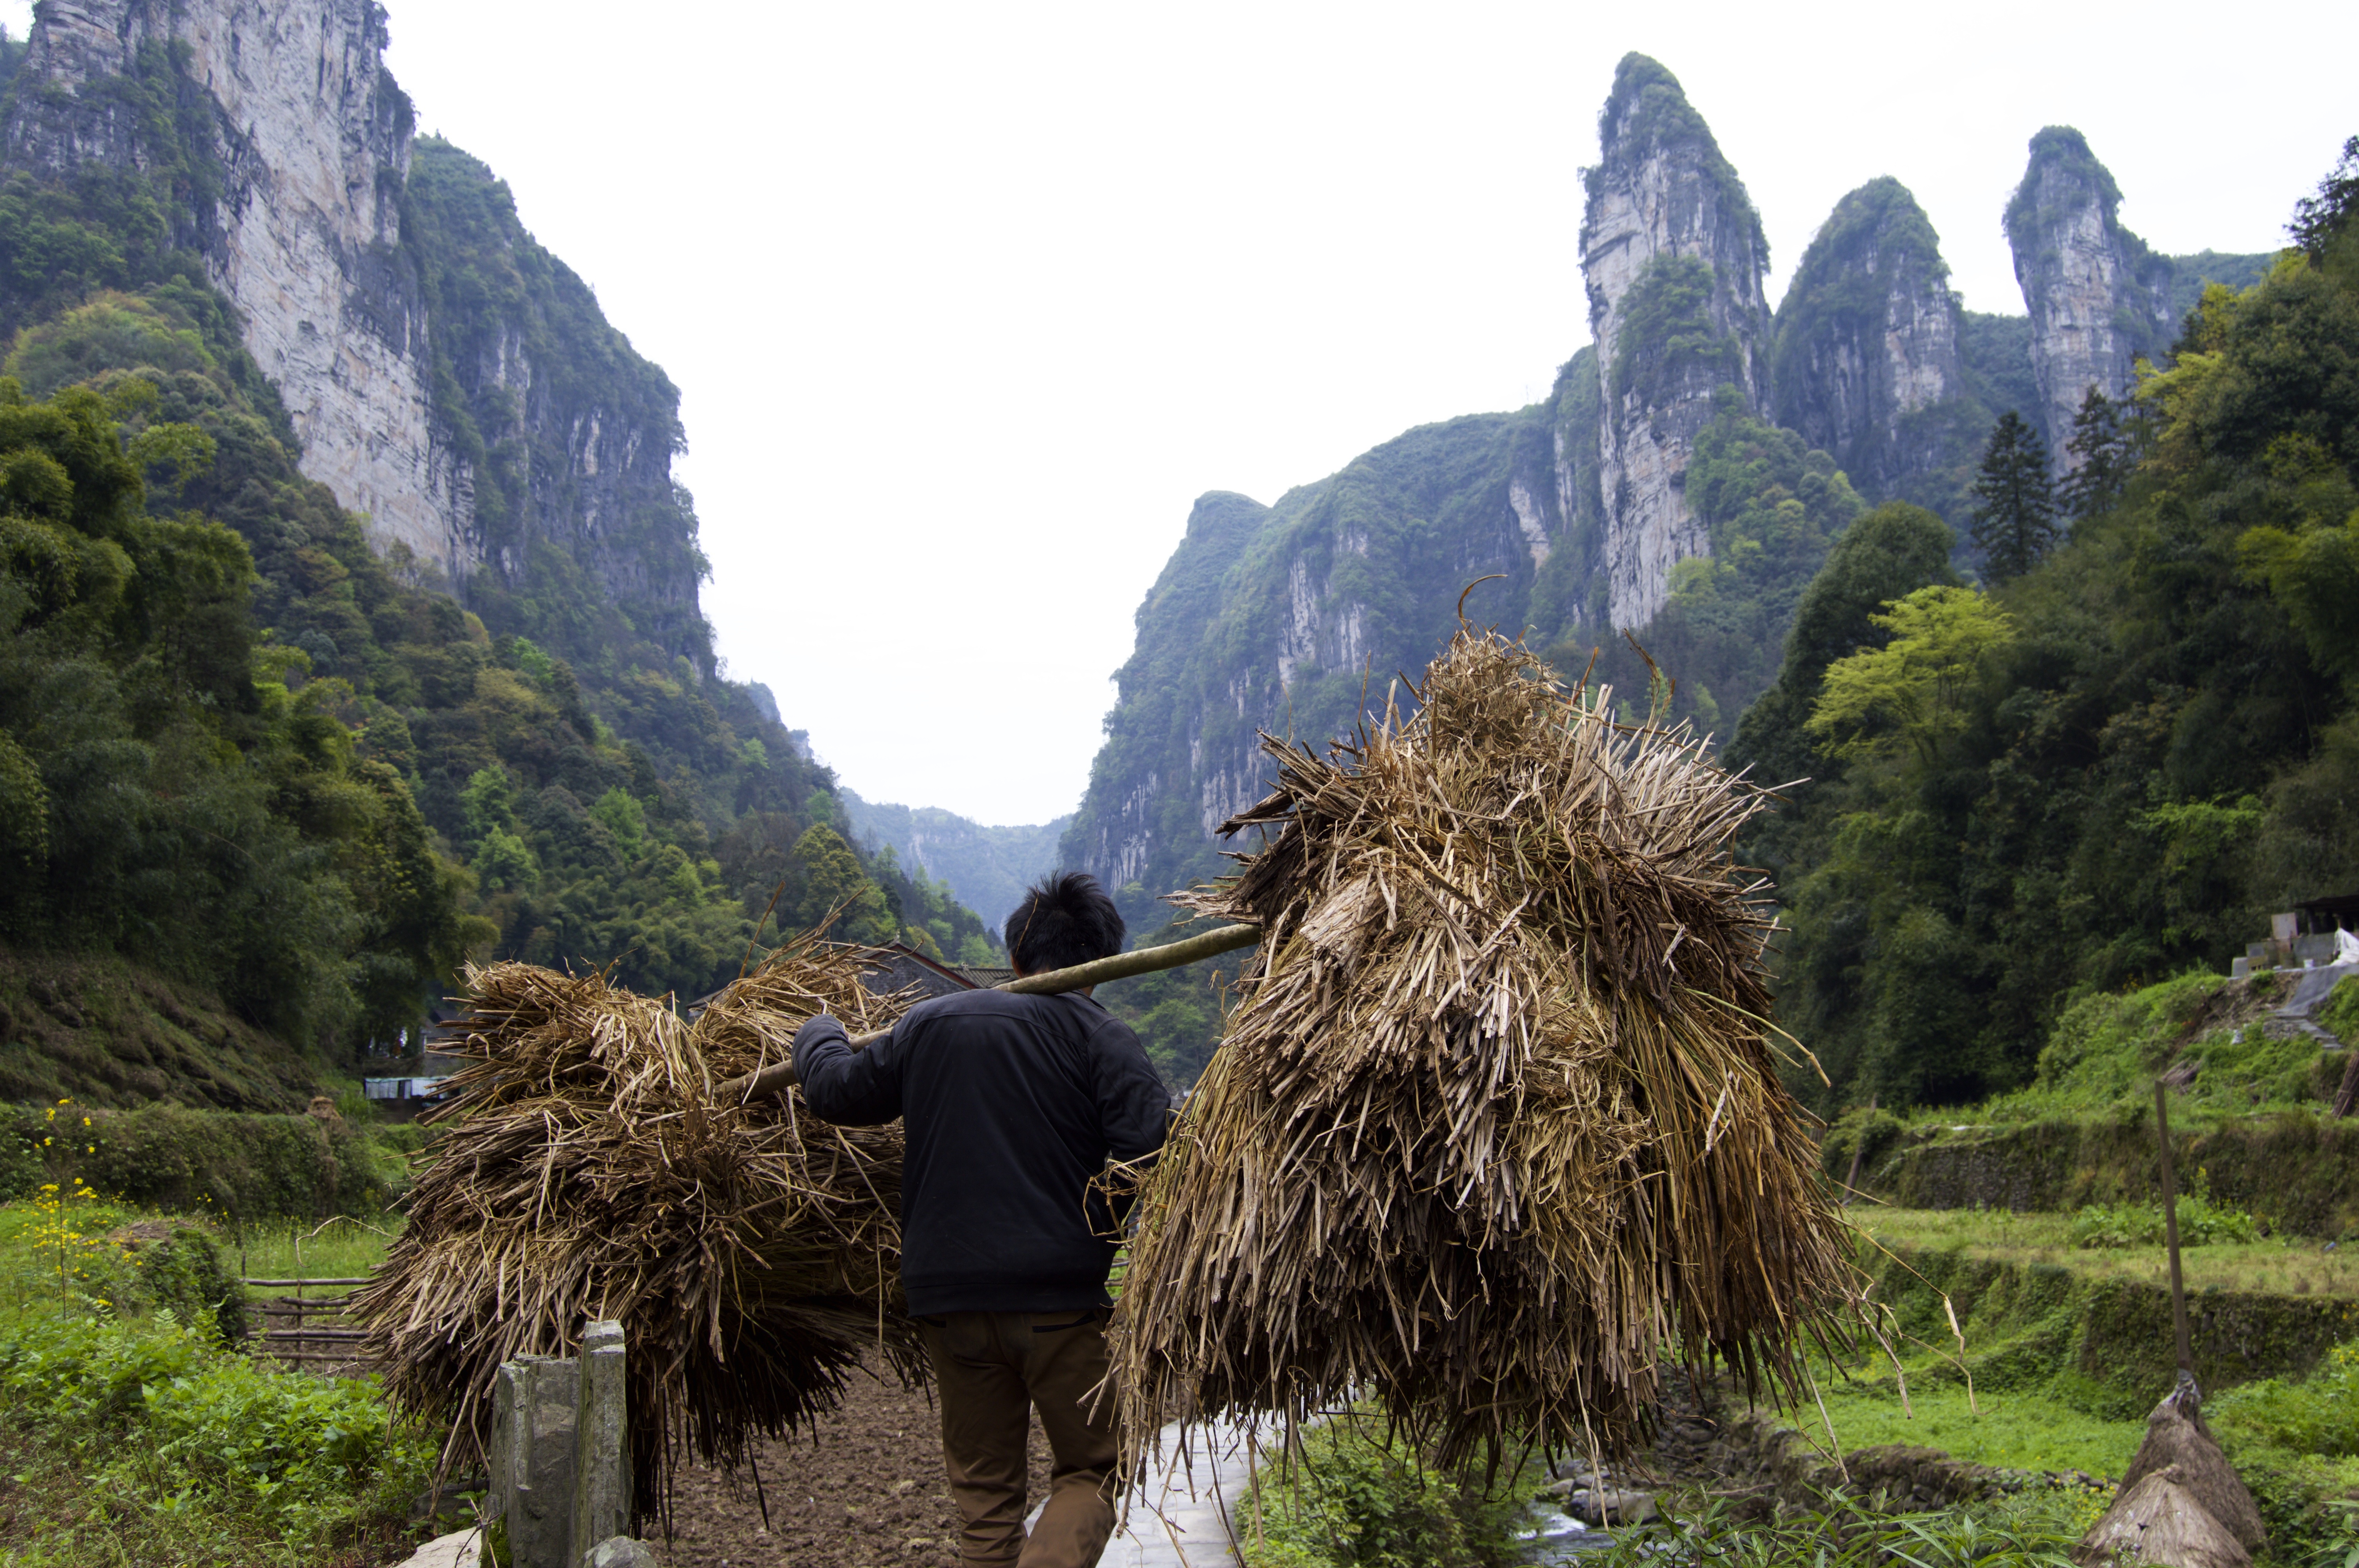
wilderness, mountain, valley, mountain range, hut, village, jungle, tourism, national park, poverty, carrying, china, fenghuang, ecosystem, workers, fermer, landform, geographical feature, mountainous landforms, carring